Schinkelbuurt

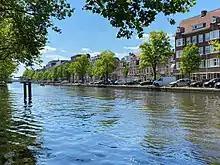
Schinkel River

A houseboat village is located near the lock, comprising a large concentration of houseboats. In the first half of the 20th century, there was a wooden pool, in the river, called the Schinkelbad. The Schinkel is still used for freight transport by water, a function that the city canals have lost. Many leisure yachts also use this connection to pass between the Ring canal (Dutch: "Ringvaart") at Haarlemmermeer and the IJ, which is part of the Standing Mast route (dutch: "Staande Mastroute").